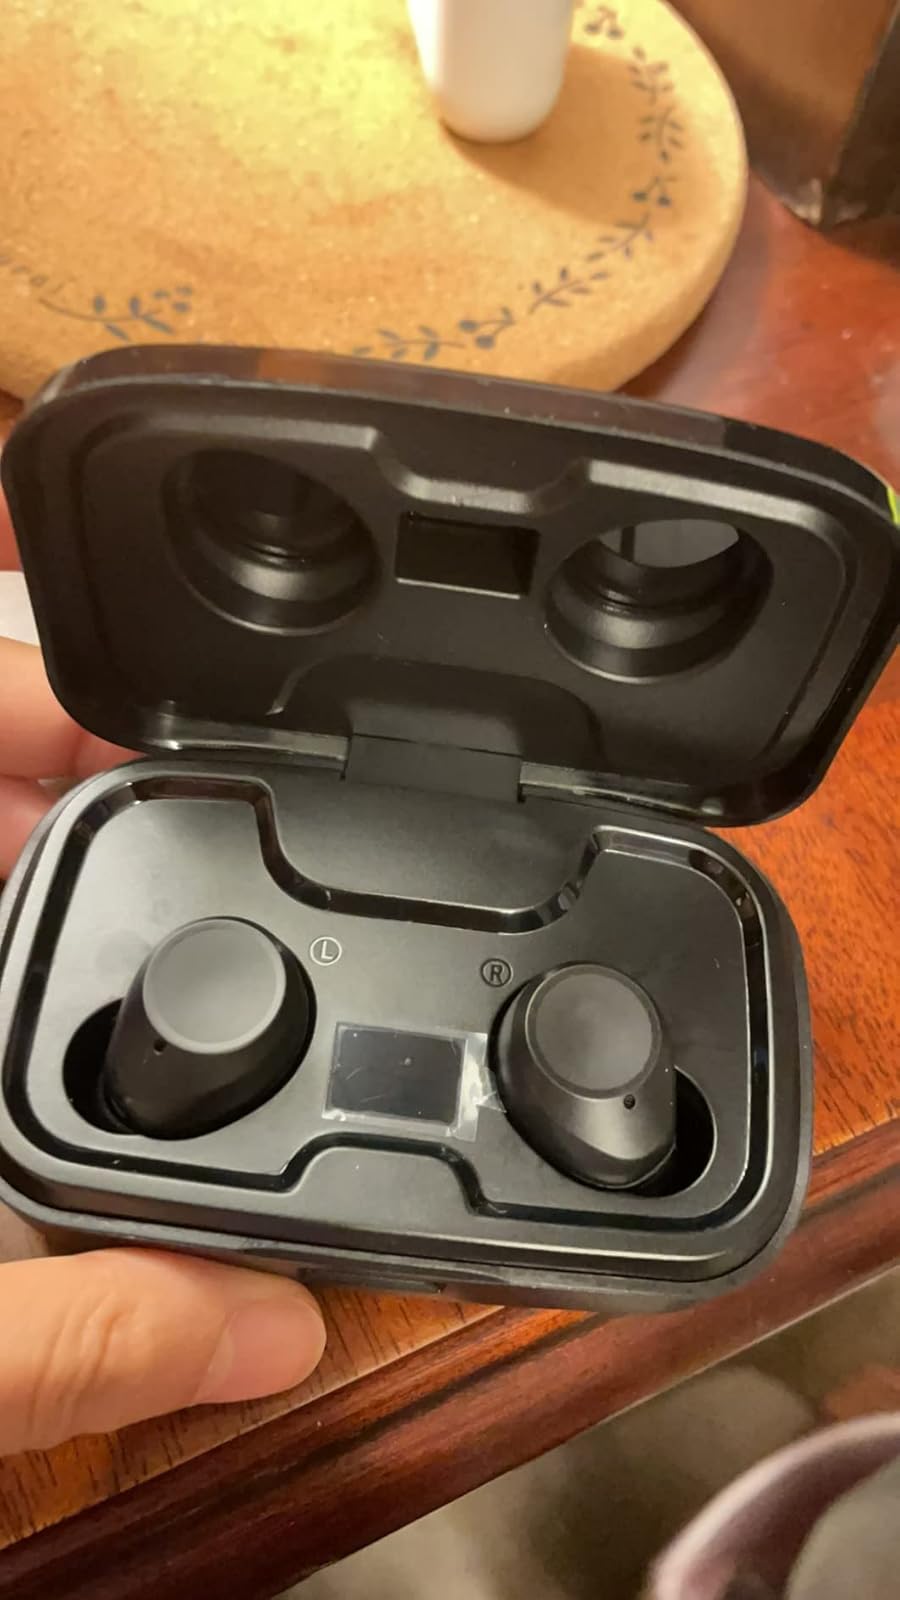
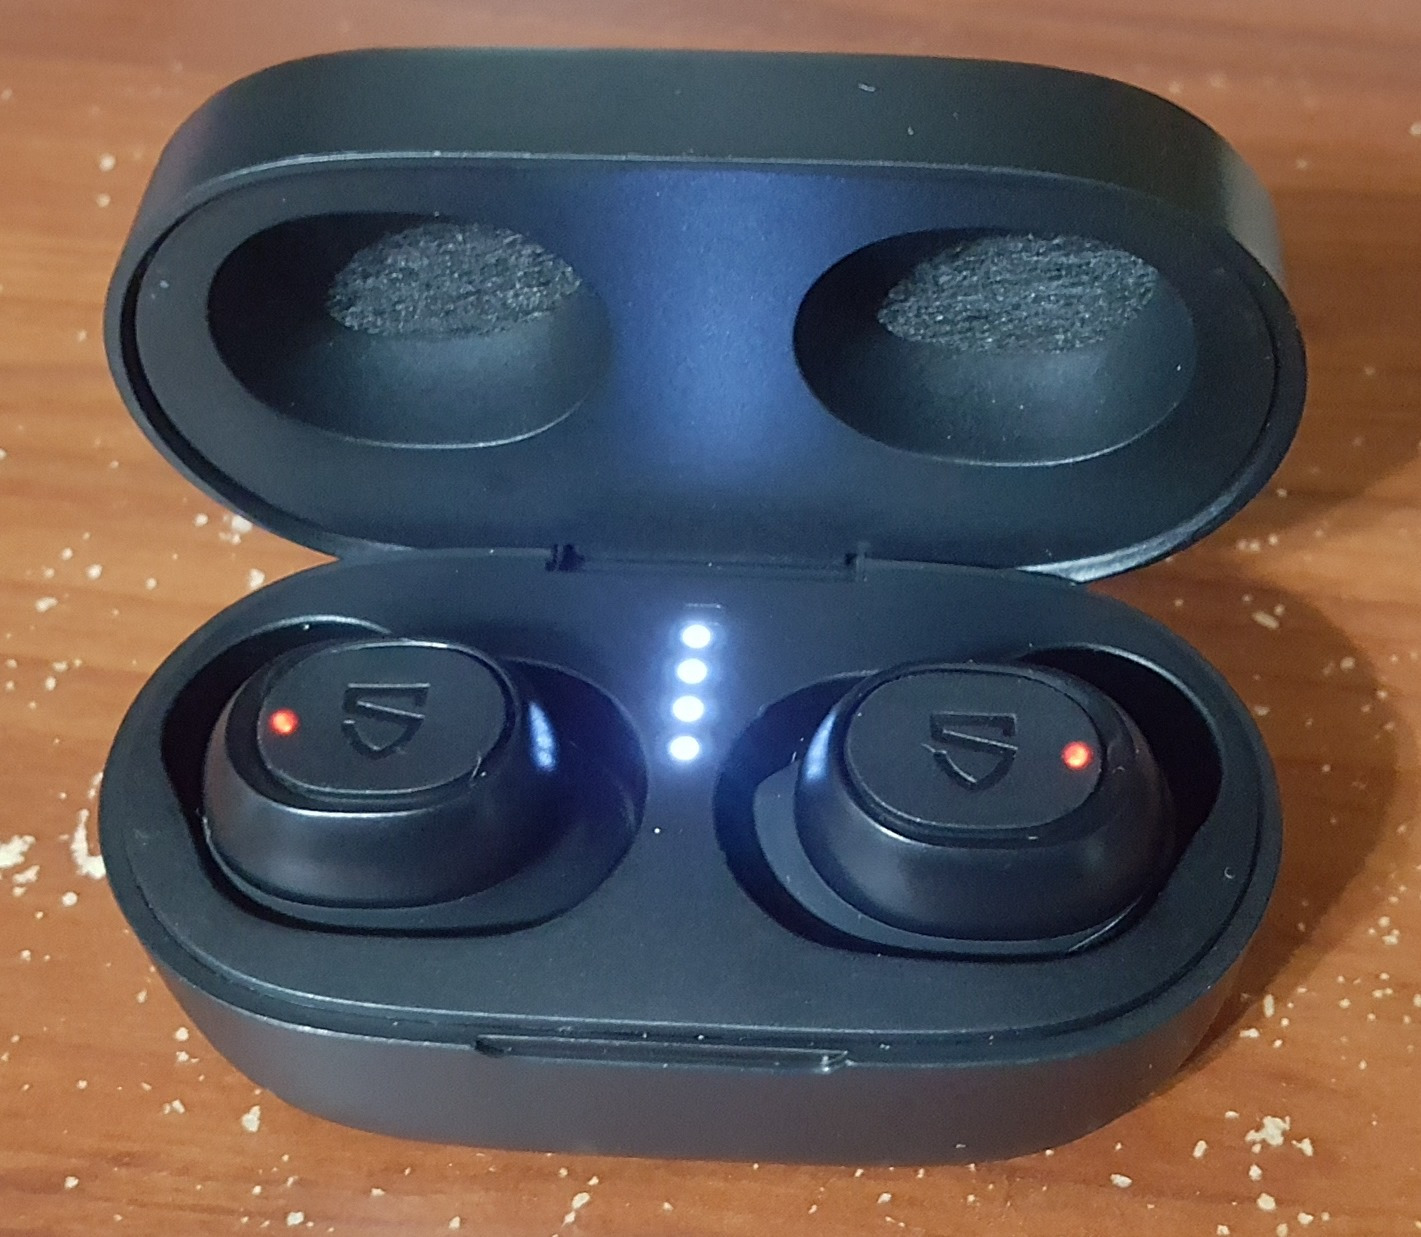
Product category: earbuds
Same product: no